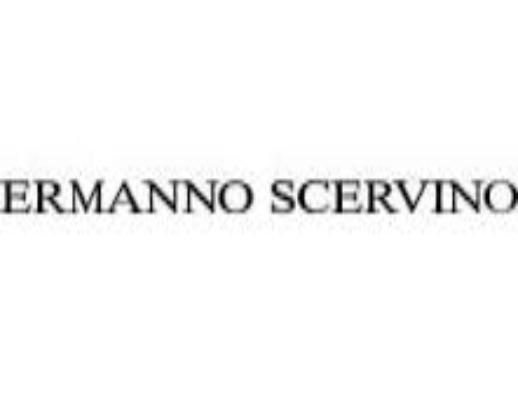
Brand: Ermanno Scervino
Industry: Clothes